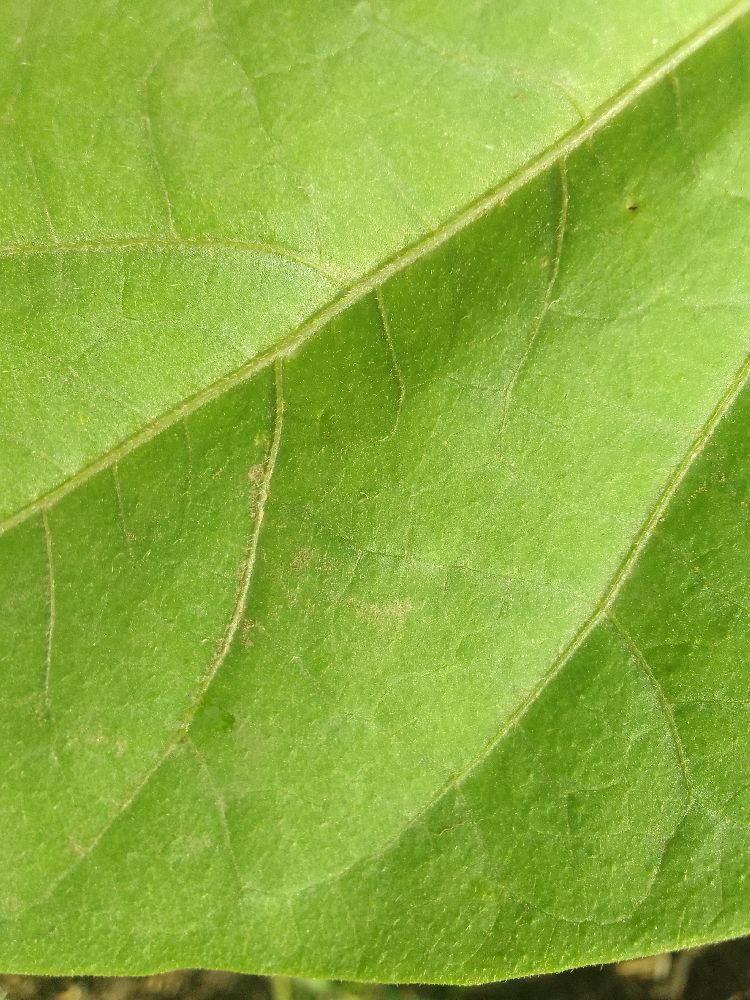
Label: healthy